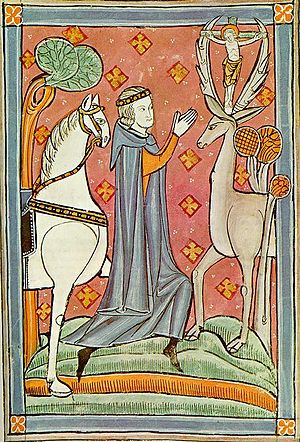
Hubertus
Muligt billede af St. Hubertus i et engelsk manuskript fra det 13. århundrede (Biblioteca Marciana)
Hubertus, frankisk biskop. Blev i 722 Lièges første biskop. Ridder.